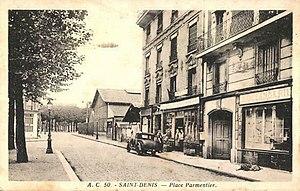
Saint-Denis.Place Parmentier.Voiture
La place Parmentier est une voie de communication de Saint-Denis, située dans le centre historique.